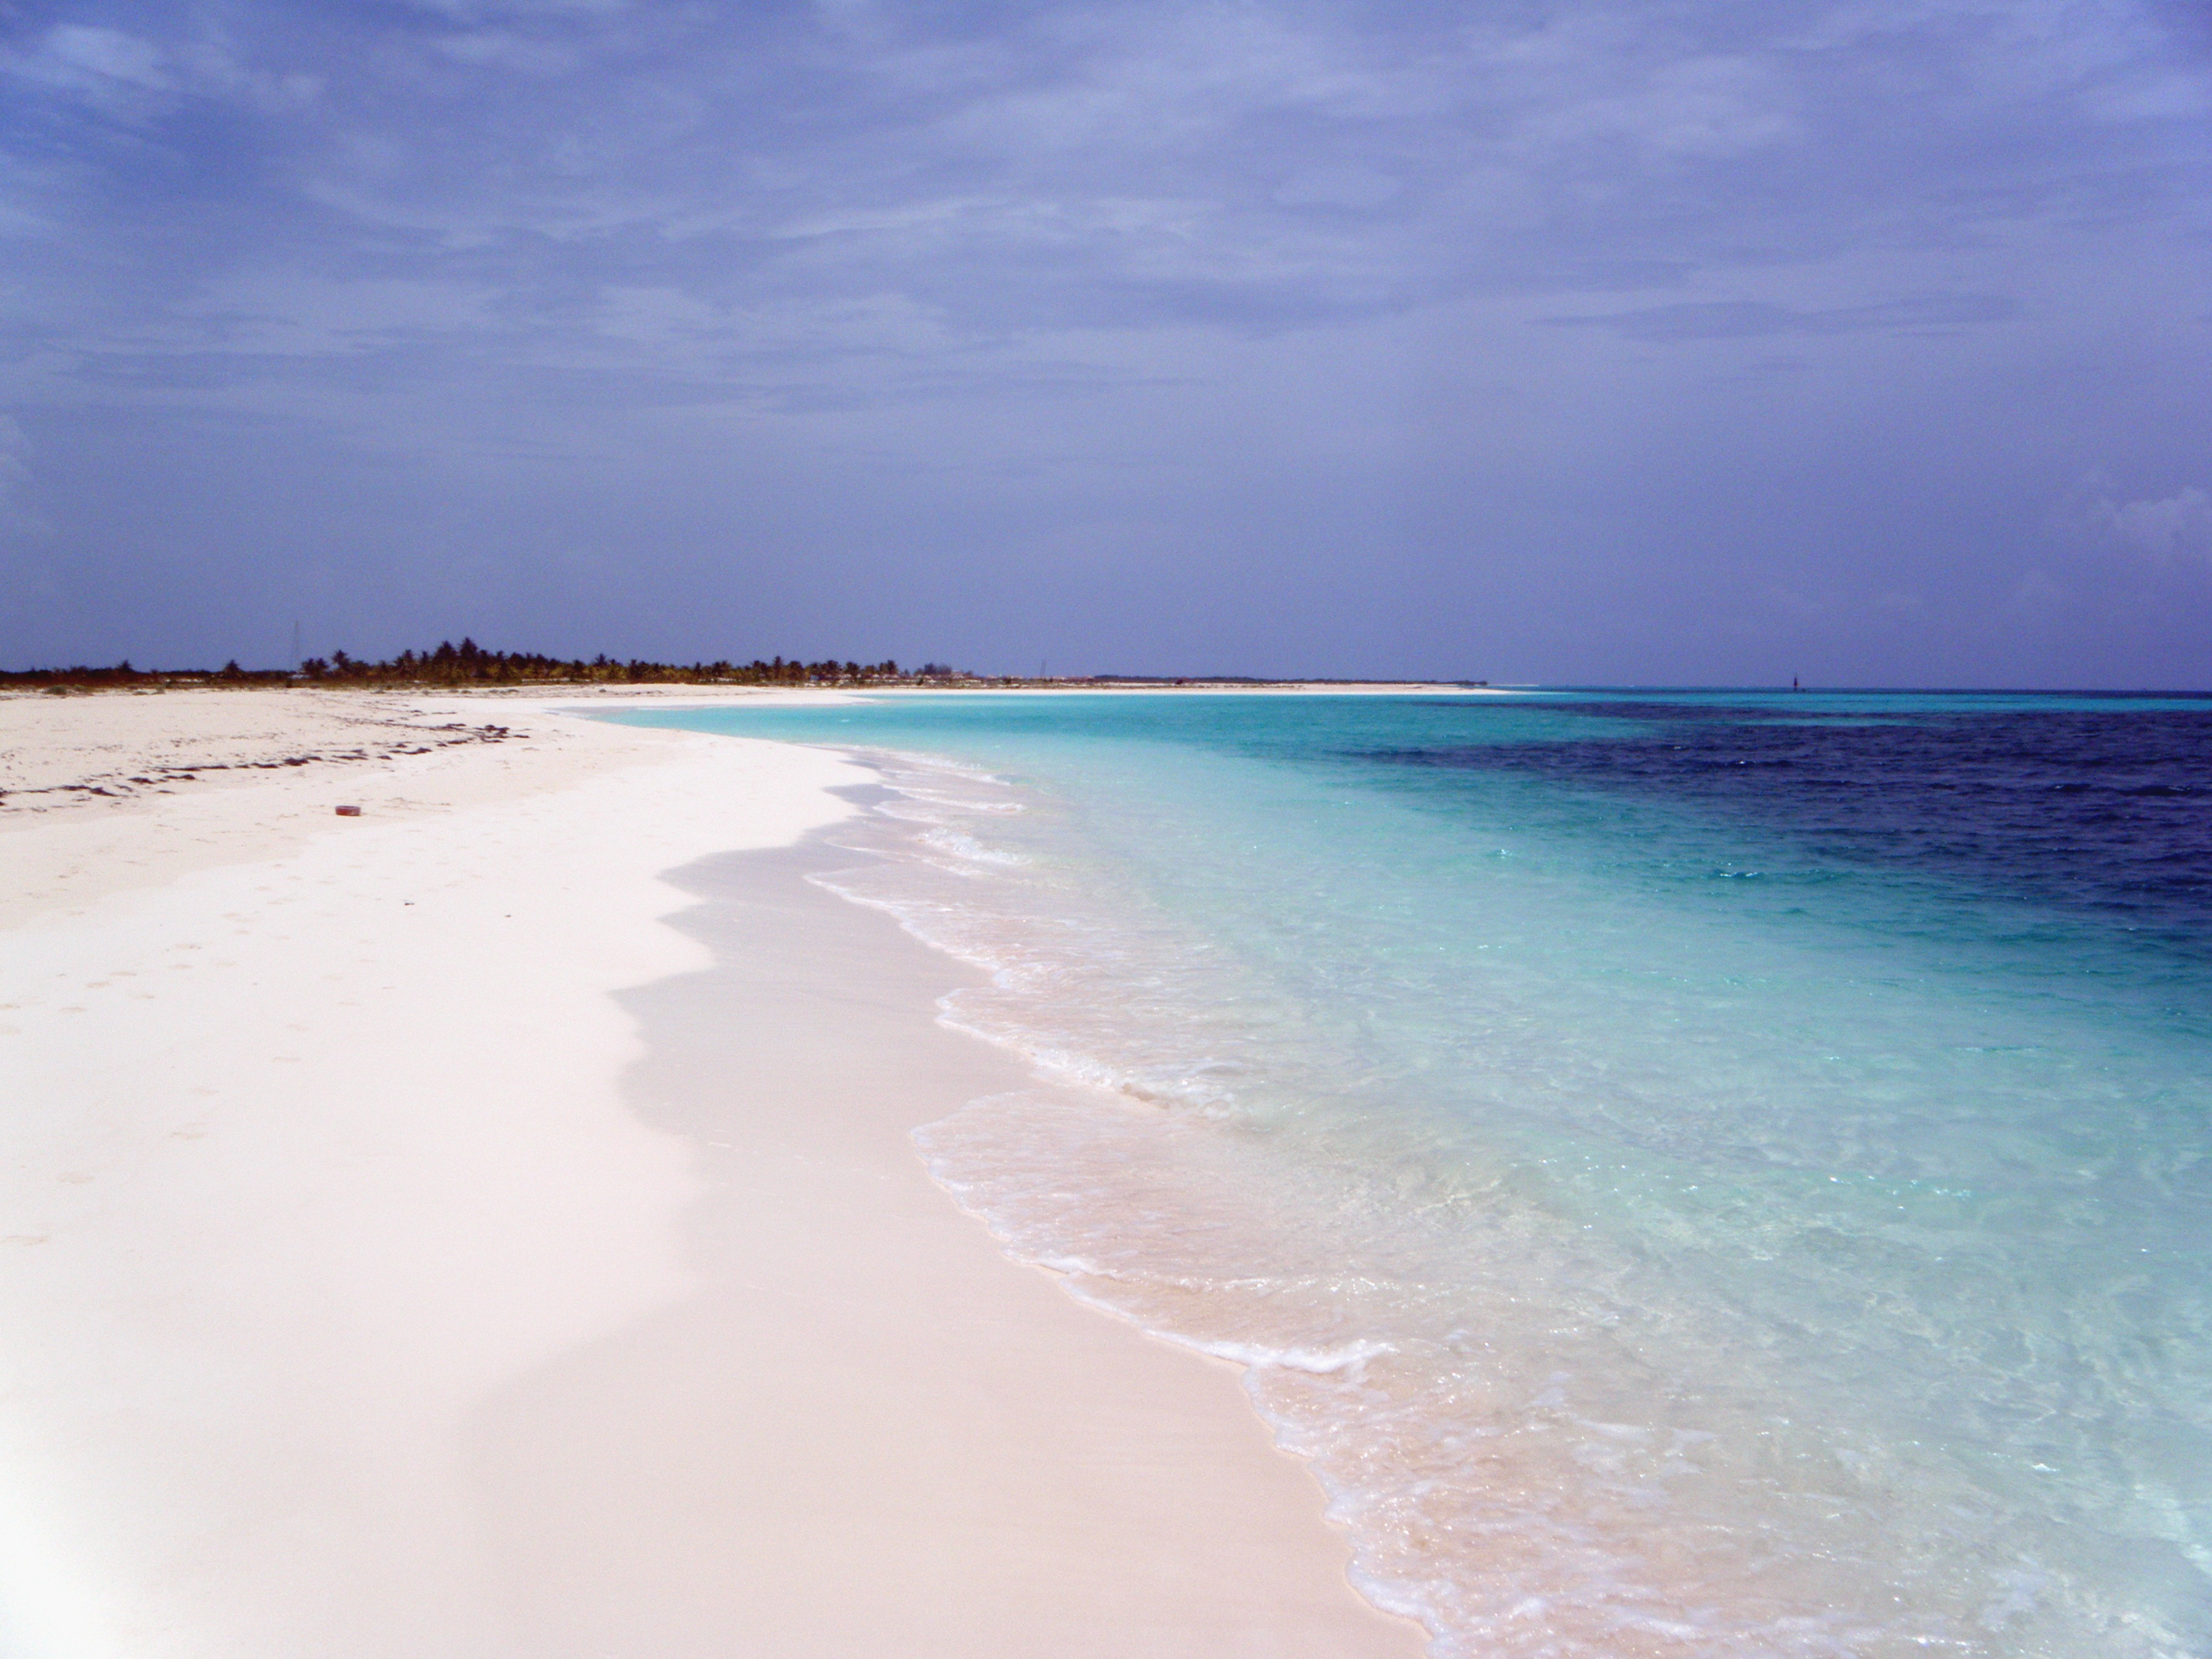
beach, sea, coast, sand, ocean, horizon, cloud, sunlight, shore, wave, vacation, bay, blue, body of water, cuba, cape, cayo, wind wave